Stinesville Commercial Historic District

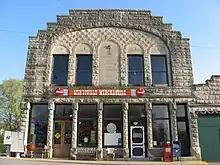
Oolitic Lodge No. 682, I.O.O.F.

It was listed on the National Register of Historic Places in 1995.